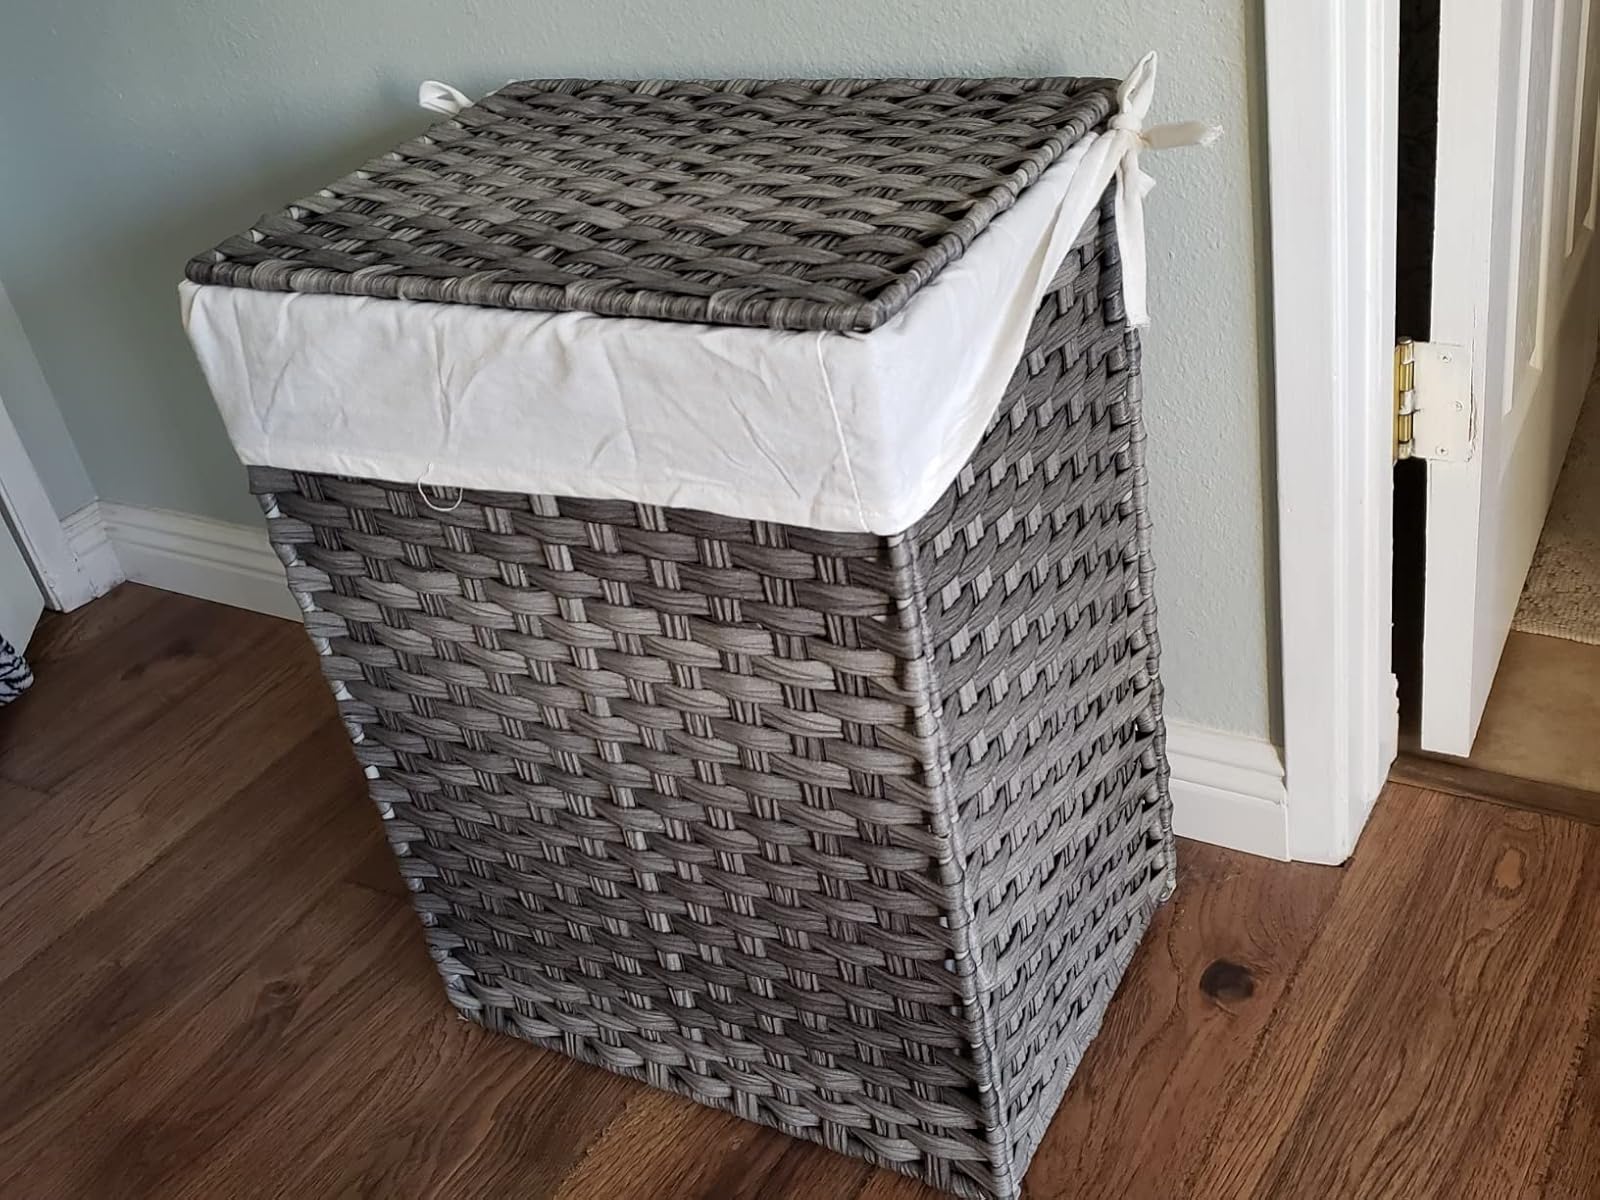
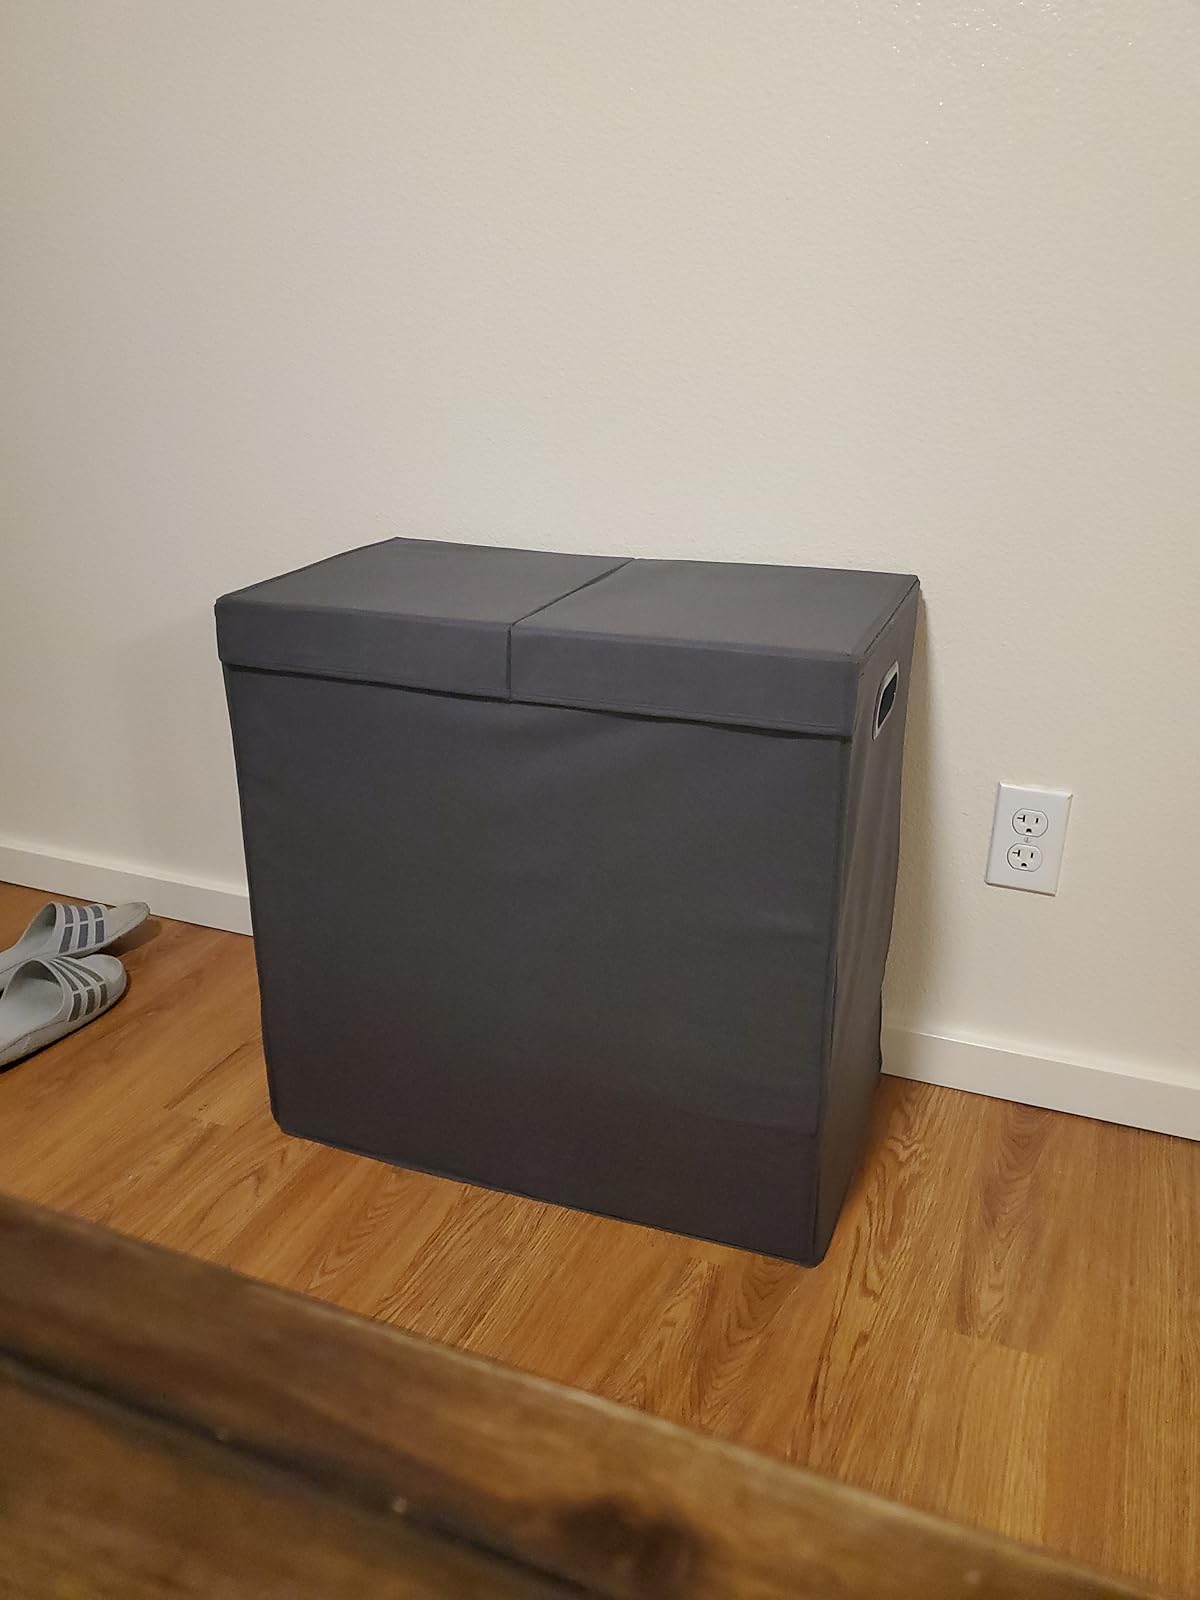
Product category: items_hamper
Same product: no